Cornelis van der Meulen

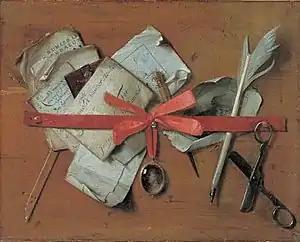
"Trompe-l'œil stil life of a letter rack"

It is possible that he traveled to Italy and spent time in Rome since his "Vanitas still life" (Sotheby's sale of 10 May 2019, London, lot 287) includes a statuette of Saint Susanna, which is based on a sculpture by the Flemish sculptor François Duquesnoy. As this sculpture was located on the altar of Santa Maria di Loreto, Rome and was little known until the 18th century, it seems probable that van der Meulen can only have known the statuette if he had seen it personally in Rome.